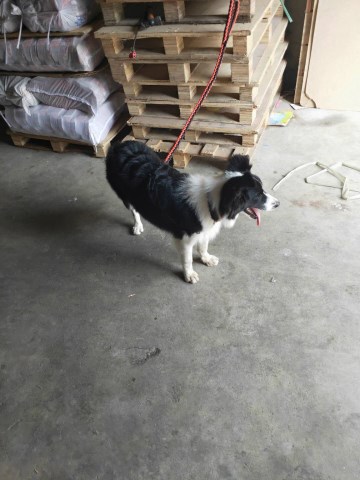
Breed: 2594-n000109-Border_collie